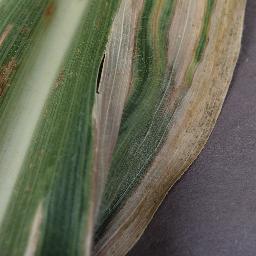
Label: Corn_(Maize)___Northern_Leaf_Blight